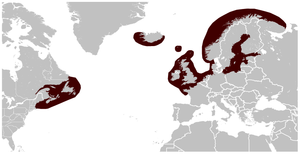
Le phoque gris est un mammifère carnivore, de la famille des phocidés. Halichoerus grypus est la seule espèce du genre Halichoerus.
Cette liste des mammifères au Québec est basée sur la « Liste de la faune vertébrée du Québec ». Elle comprend les espèces disparues dans l'histoire récente et les espèces introduites. Elle compte 97 espèces en neuf ordres : une espèce de didelphimorphes, dix espèces d'insectivores, huit espèces de chiroptères, trois espèces de lagomorphes, 25 espèces de rongeurs, 21 espèces de fissipèdes, cinq espèces d'artiodactyles, sept espèces de pinnipèdes et 17 espèces de cétacés.
Cette liste commentée recense la mammalofaune au Groenland. Elle répertorie les espèces de mammifères groenlandais actuels et celles qui ont été récemment classifiées comme éteintes. Cette liste comporte 34 espèces réparties en six ordres et dix-sept familles, dont une est « en danger critique d'extinction », deux autres sont « en danger », six sont « vulnérables » et deux ont des « données insuffisantes » pour être classées.